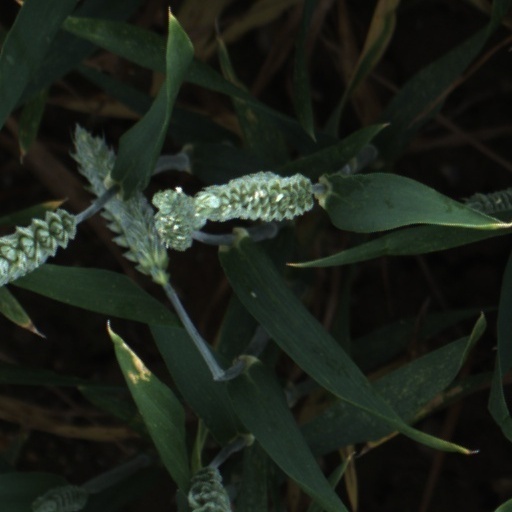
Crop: wheat